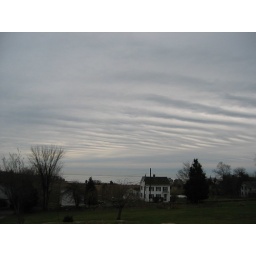
These clouds reminded me of the patterns in sand bars with ripples caused by the action of the waves.